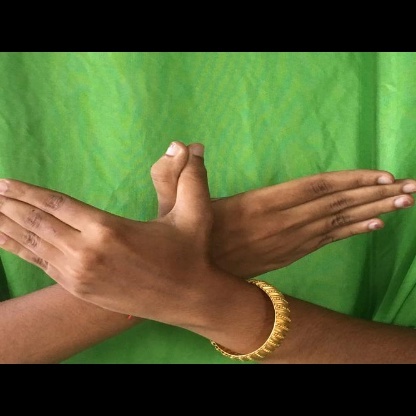
Mudra: Garuda